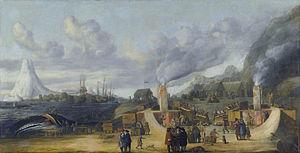
La Noordsche Compagnie était une compagnie à charte fondée par plusieurs villes néerlandaises pour la chasse à la baleine. La compagnie a existé de 1614 à 1642, mais s'est rapidement empêtrée dans des conflits avec l'Angleterre, le Danemark, la France et dans des conflits internes aux Pays-Bas.